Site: brandenburg
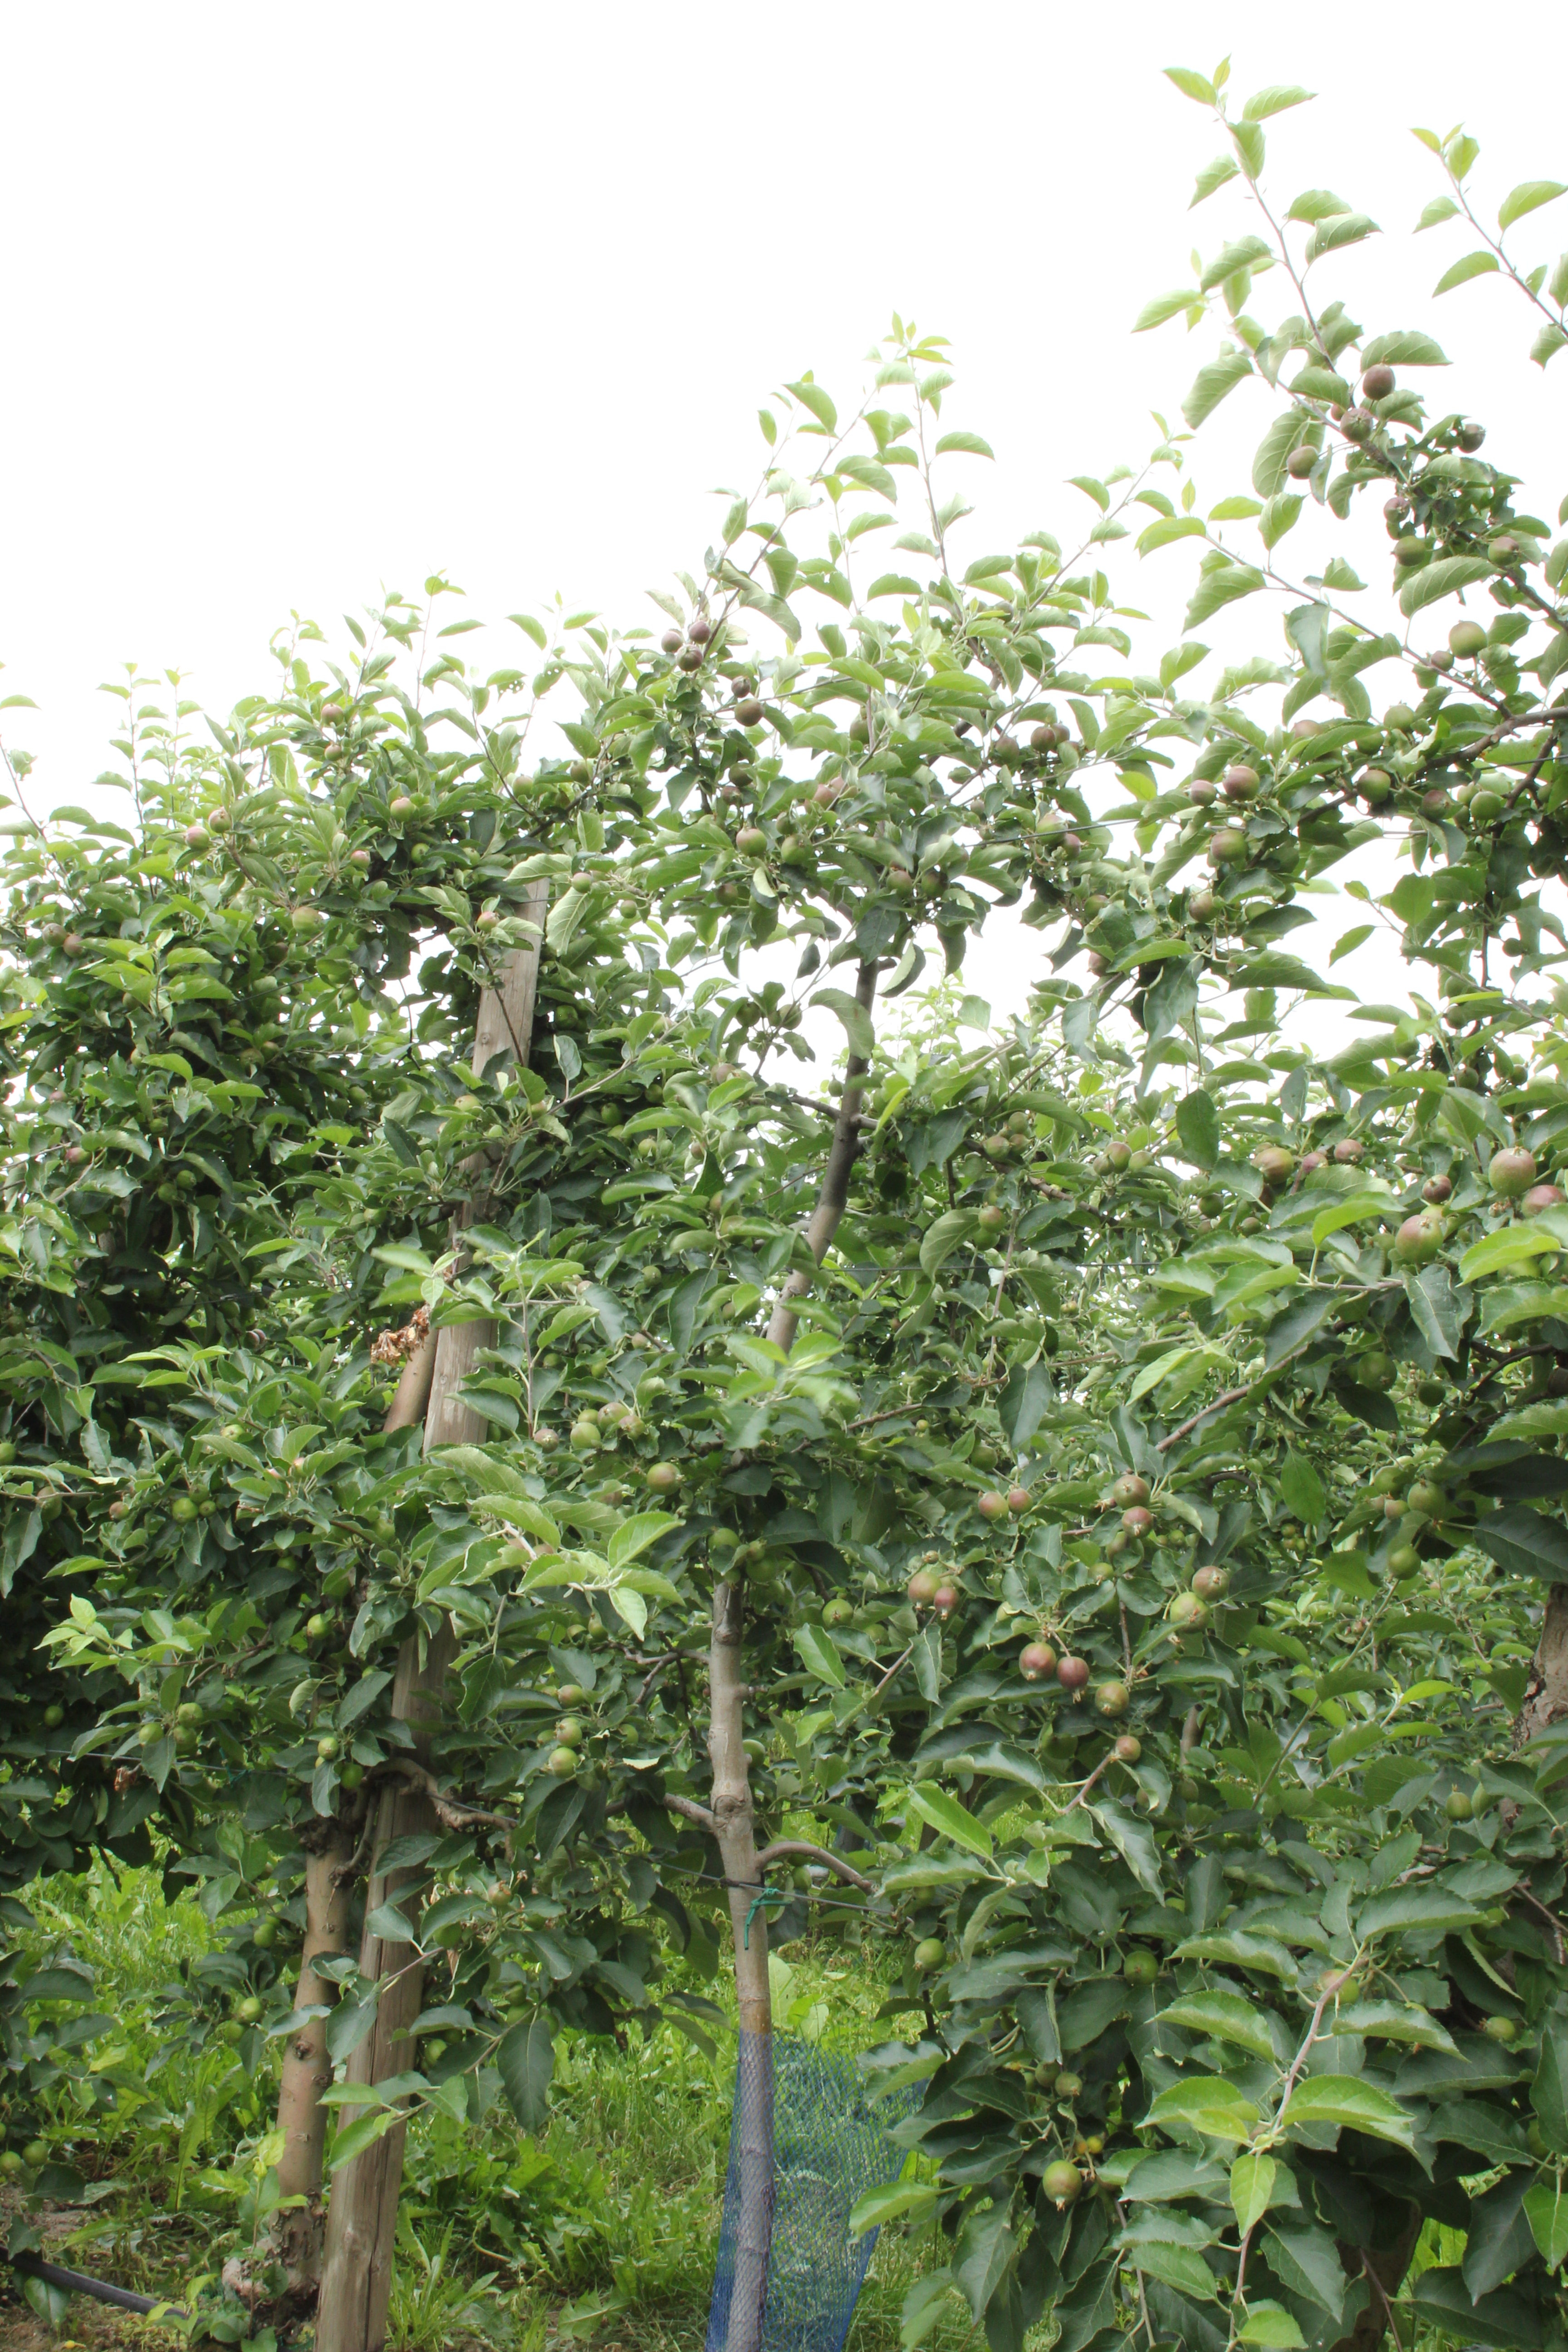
Growth stage (BBCH 73): Development of fruit